Icehotel (Jukkasjärvi)

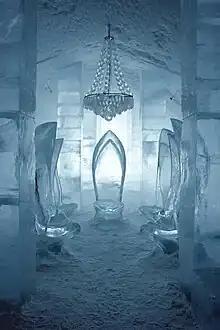
Jukkasjärvi Icehotel interior. Sculptures by Jörgen Westin

In 1989, Japanese ice artists visited the area and created an exhibition of ice art. In Spring 1990, French artist Jannot Derid held an exhibition in a cylinder-shaped igloo in the same area. One night there were no rooms available in the town, so some of the visitors asked for permission to spend the night in the igloo at the exhibition hall. They slept in the igloo in sleeping bags on top of reindeer skins, and were the first guests of the "hotel".